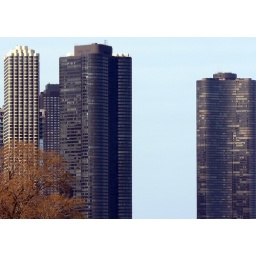
I work in the white building on the left